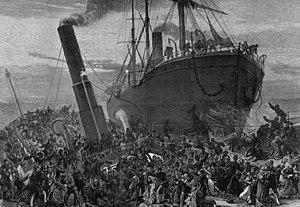
Le SS Princess Alice est un bateau à aubes navigant sur la Tamise qui coula à la suite d'une collision avec le charbonnier Bywell Castel près de Tripcock Point, dans le borough londonien de Greenwich, le 3 septembre 1878. Il y eut au moins 600 victimes. Certaines sources parlent de 640 victimes.
Le terme East End est communément utilisé pour faire référence au East End of London, une aire géographique à Londres, marquée à l'est d'une ligne par les murailles médiévales de la cité de Londres et au nord de la Tamise, bien que ses limites ne soient pas officiellement fixées par des lignes universellement acceptées. L'utilisation du terme, péjorative à l'origine, est attestée à la fin du XIXᵉ siècle, alors que l'expansion de la population de la cité provoque une surpopulation extrême dans toute la zone, les pauvres et les immigrants se concentrant dans l'East End. Ces problèmes sont exacerbés par la construction des docks de St Katharine en 1827 et des terminus ferroviaires du centre de Londres, qui nécessite la destruction des anciens taudis, causant le déplacement d'importantes populations vers l'East End. En l'espace d'un siècle, l'East End devient synonyme de pauvreté, de surpopulation, de maladie et de criminalité.